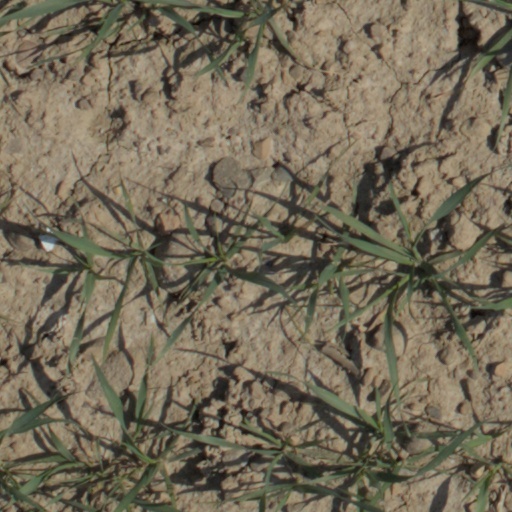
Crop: wheat